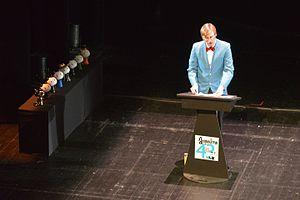
Richard Gaitet présentant la cérémonie de remise des prix, Festival International de la Bande Dessinée d'Angoulême 2016.
Le 43ᵉ festival international de la bande dessinée d'Angoulême s'est tenu du 28 janvier au 31 janvier 2016.